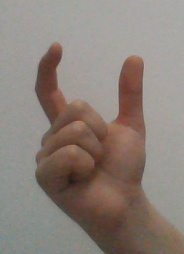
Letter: nun